Hokkien architecture

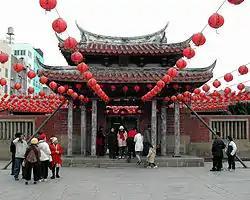
Hoklo architecture styled Lukang Longshan Temple.

Hokkien architecture, also called Hoklo architecture or Minnan architecture, refers to the architectural style of the Hoklo people, a Han Chinese sub-group who have historically been the dominant demographic of the Southern Chinese province of Fujian (called "Hokkien" in the Hoklo language), and Taiwan, Singapore. This style shares many similarities with those of surrounding Han Chinese groups. There are, however, several features that are unique or mostly unique to Hoklo-made buildings, making many traditional buildings in Hokkien and Taiwan visually distinctive from those outside the region.